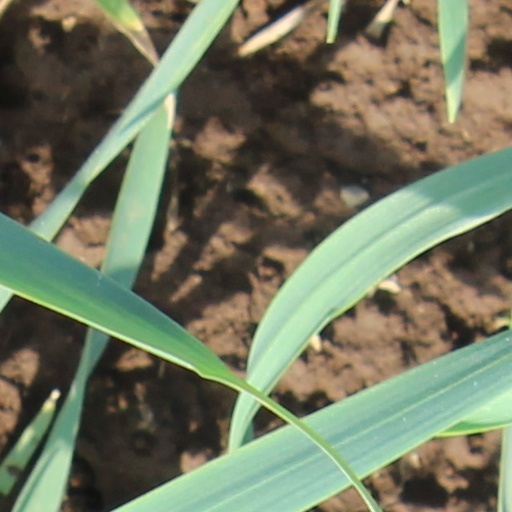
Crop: wheat